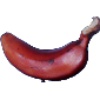
Label: Banana Red 1